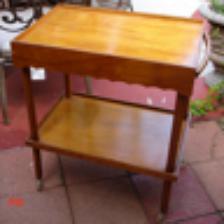
Label: NonHuman